Alan Lewis (rugby union and cricket)

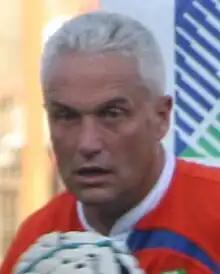
Alan Lewis in 2007

David Alan Lewis (born 1 June 1964) is a former Irish cricketer and rugby union referee. He is also an occasional media commentator on Irish cricket. His father, Ian, and daughters, Robyn and Gaby, have also played cricket for Ireland,